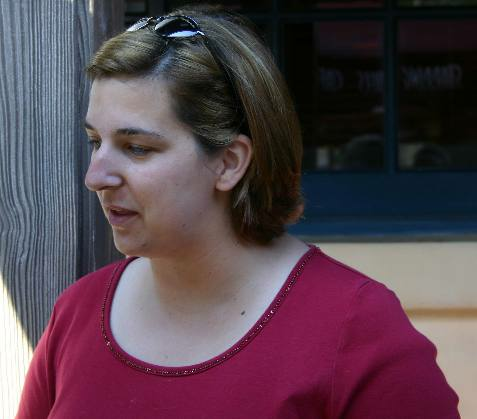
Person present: Yes